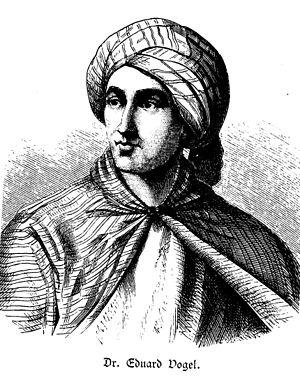
Eduard Vogel fut un explorateur allemand en Afrique centrale.